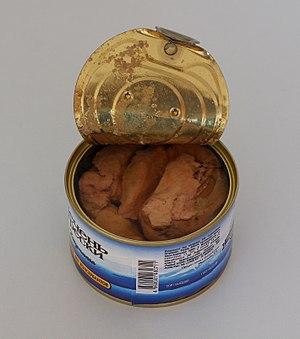
Une boîte de conserve de foie de morue russe, récemment ouverte Русский: Открытая банка печени трески российского производства. ГОСТ 13272-80. Изготовлено под контролем ЗАО «Рыбокомбинат Островной», Россия, село Малокурильское.
La morue de l'Atlantique, aussi appelée morue franche, morue commune, cabillaud, est une espèce de poissons de la famille des gadidés vivant dans l'Atlantique Nord.
Morue, ou cabillaud, est un nom vernaculaire désignant en français des poissons de plusieurs espèces de l'ordre des Gadiformes. Ces poissons vivent dans les eaux froides. Auparavant populaire et méprisé, ce grand poisson est présent aujourd'hui sur la carte de bien des restaurants pour sa saveur et les multiples préparations dont il fait l'objet. En effet, sa chair est particulièrement appréciée car, dépourvue de fines arêtes, elle se détache facilement de l'épine dorsale et des robustes côtes. La pêche en surnombre est à l'origine de sa rapide raréfaction, à l'exception des stocks de cabillauds de la mer de Barents dont la quantité augmente depuis le milieu des années 2000.